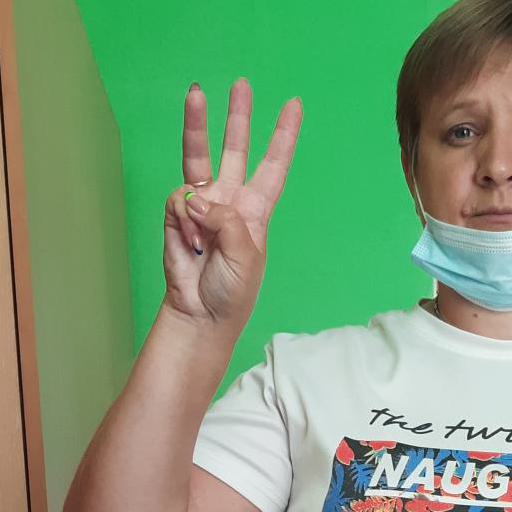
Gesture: three